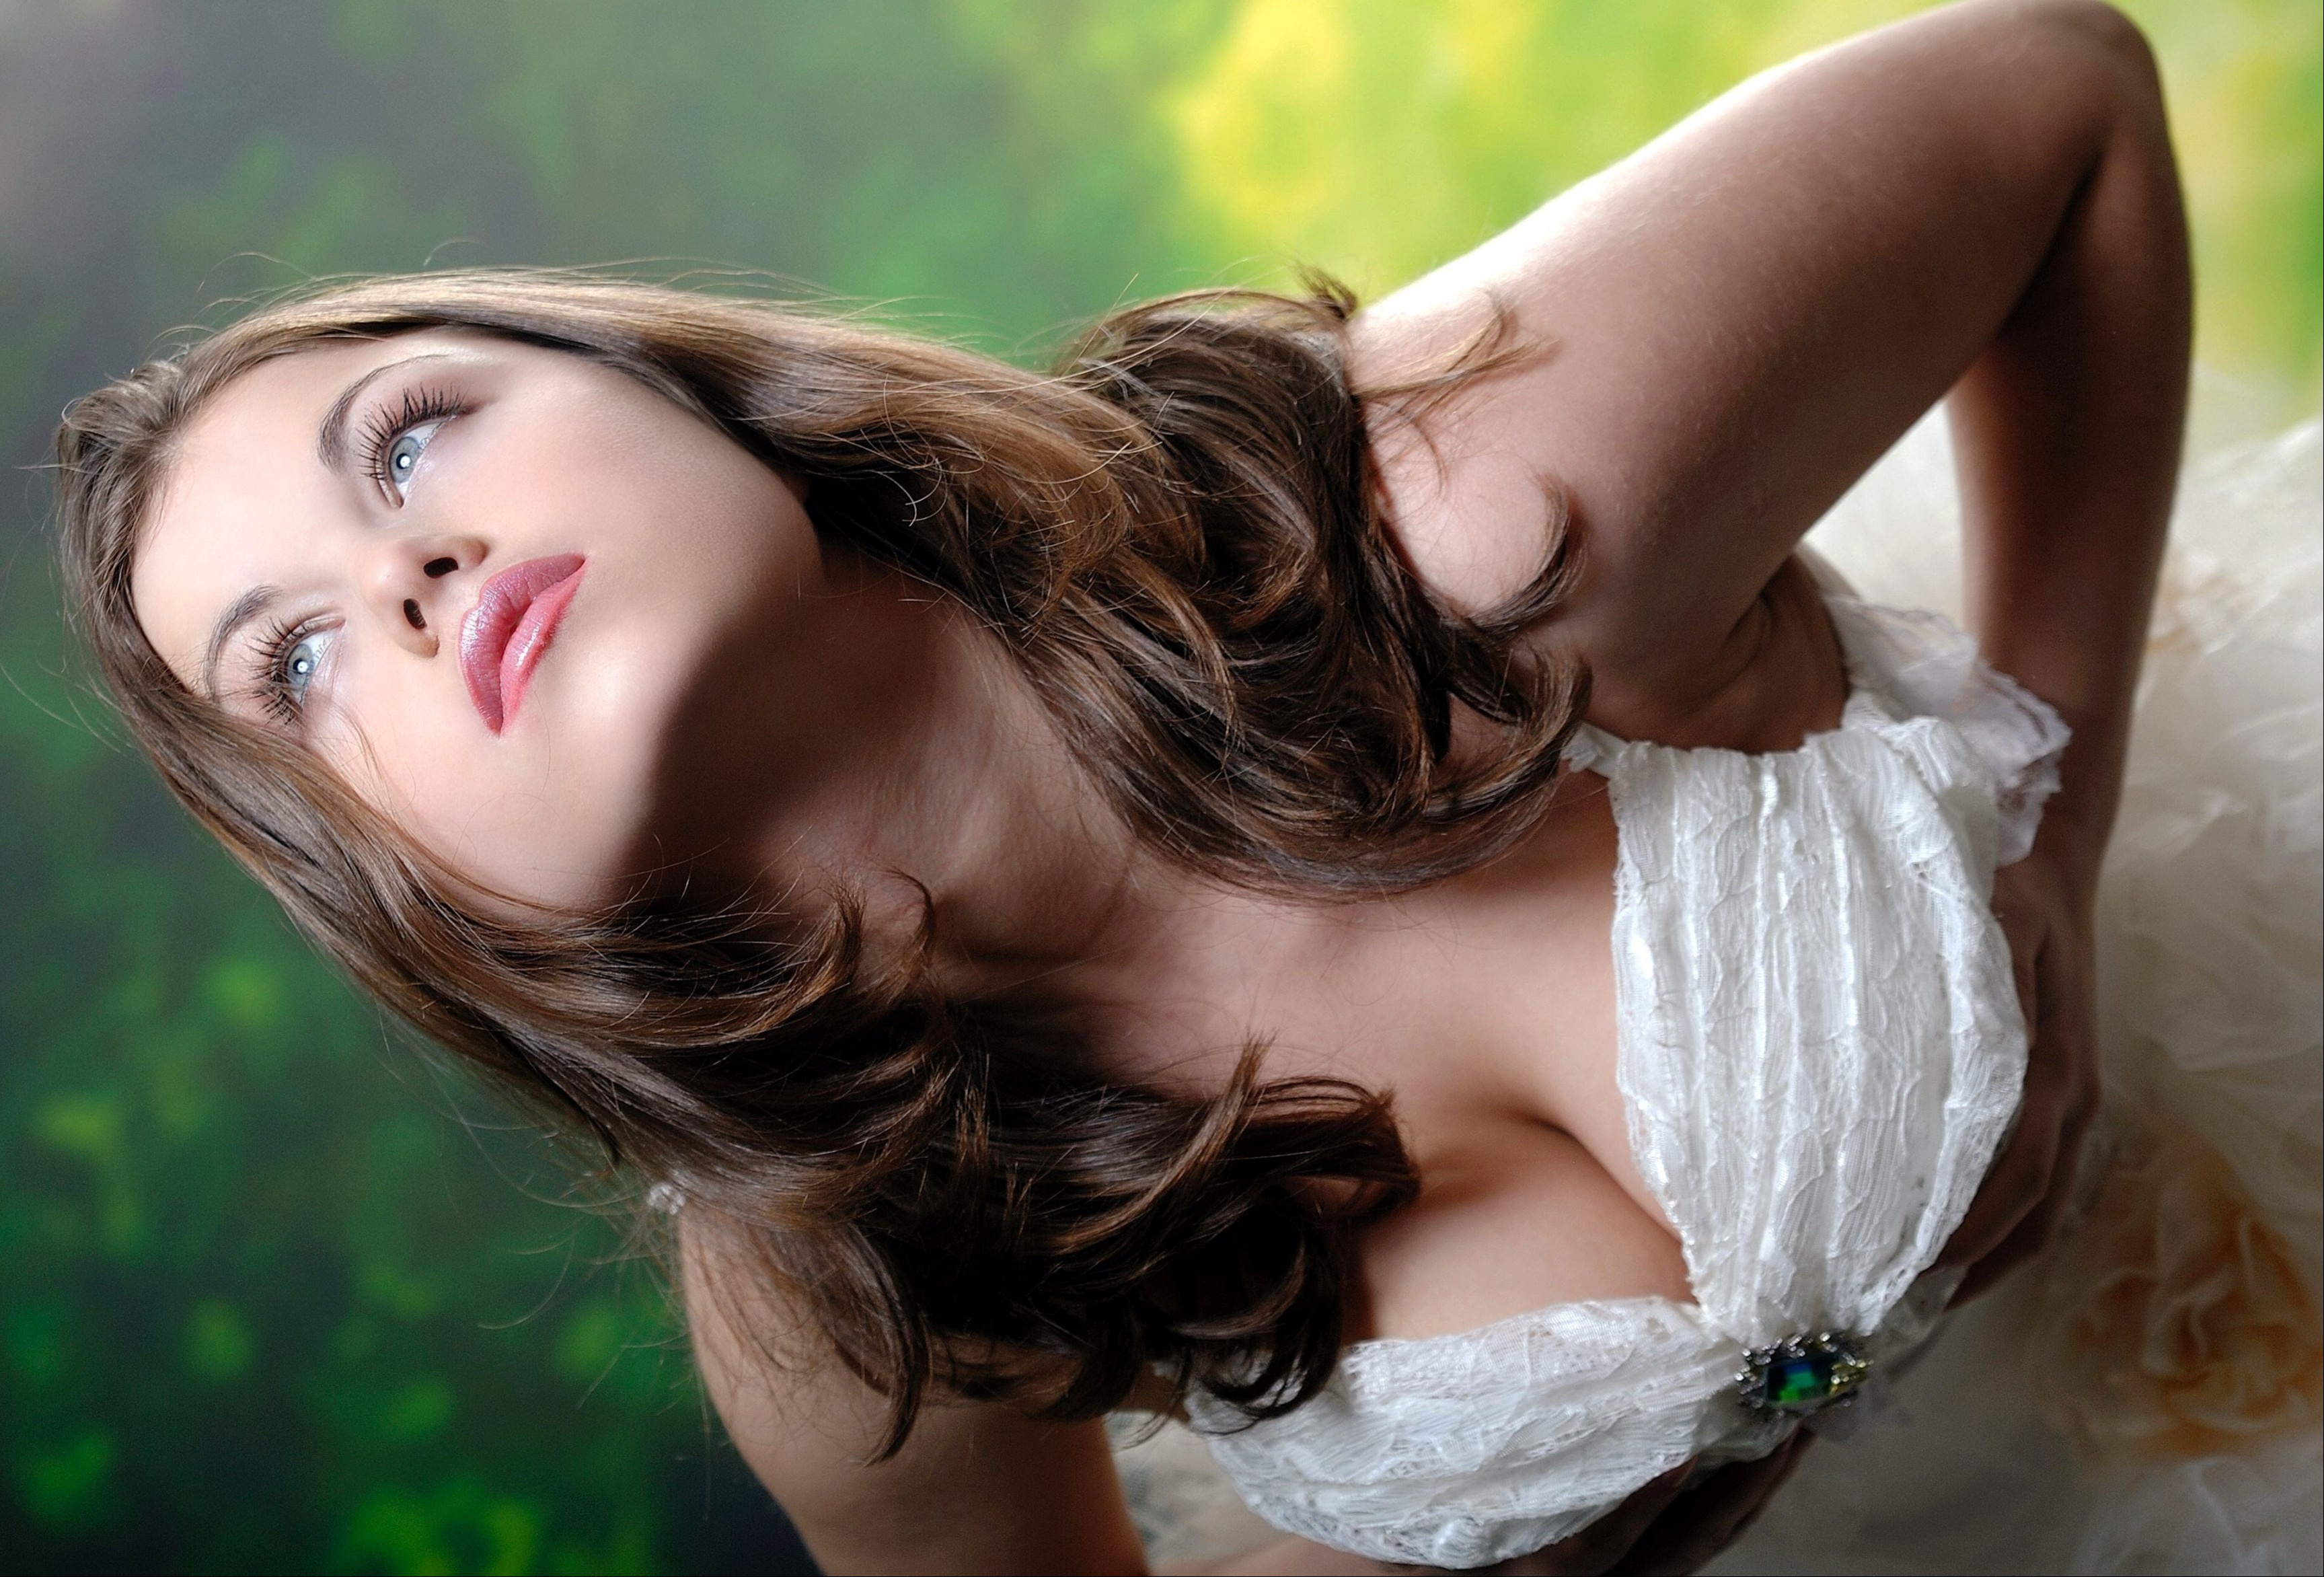
women, lady, model, person, photography, wallpaper, face, skin, head, lip, hand, hairstyle, shoulder, plant, smile, photograph, eye, facial expression, organ, People in nature, nature, eyelash, wedding dress, flash photography, happy, bride, sunlight, dress, gesture, grass, tree, bridal clothing, black hair, summer, bridal veil, long hair, beauty, bridal accessory, jewellery, gown, blond, veil, headpiece, brown hair, close up, event, wedding ceremony supply, spring, formal wear, fashion accessory, child, necklace, portrait photography, photo shoot, backlighting, wedding, hair accessory, portrait